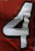
Number: 4